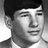
Emotion: neutral